Ouville-l'Abbaye

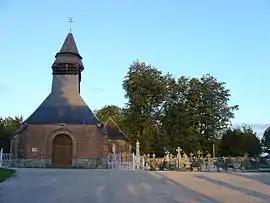
The church in Ouville-l'Abbaye

Ouville-l'Abbaye is a commune in the Seine-Maritime department in the Normandy region in northern France.